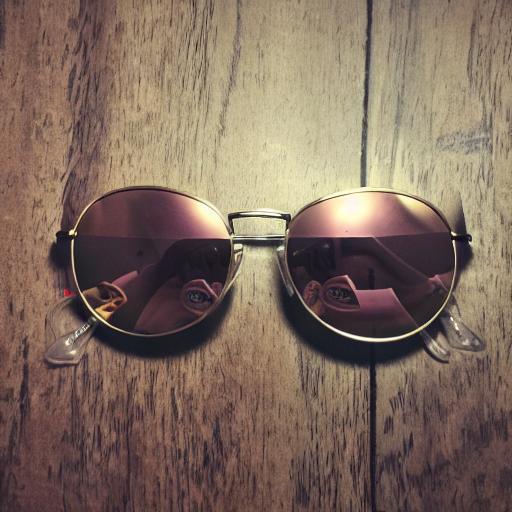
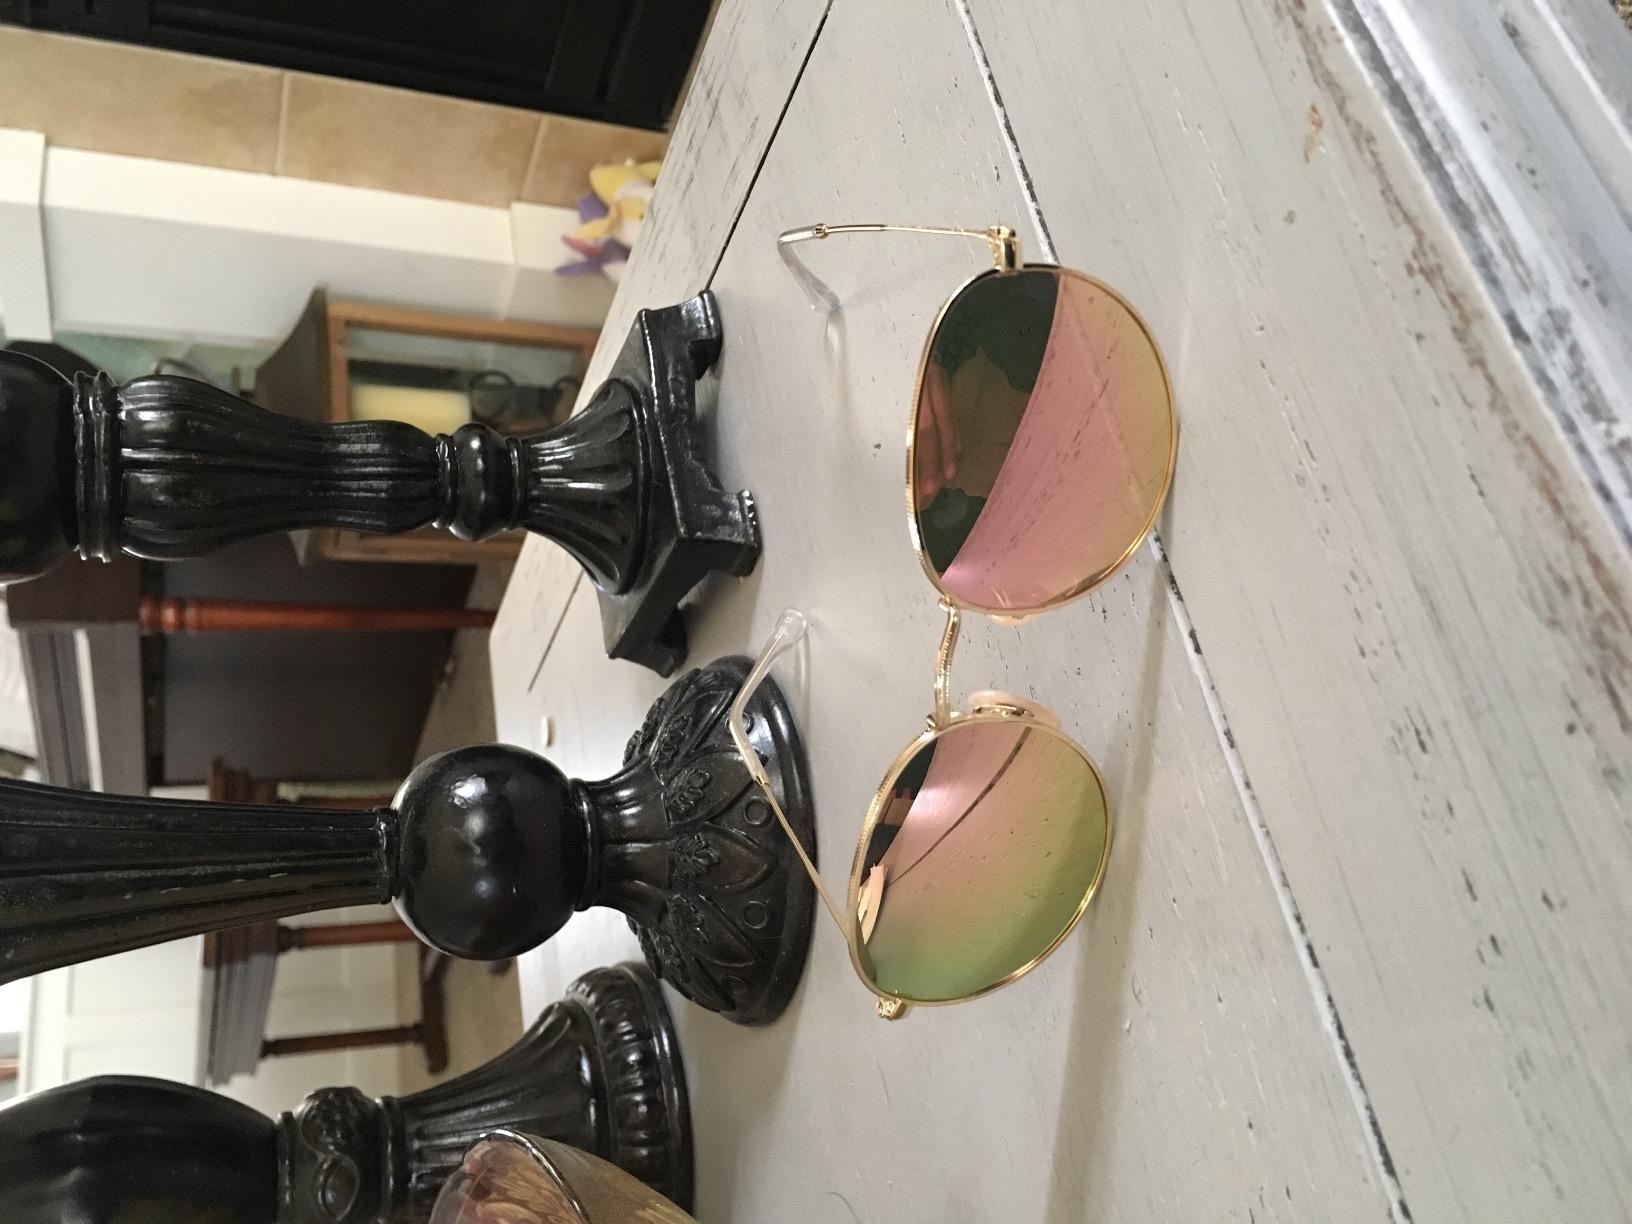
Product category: accessories_sunglasses
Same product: no